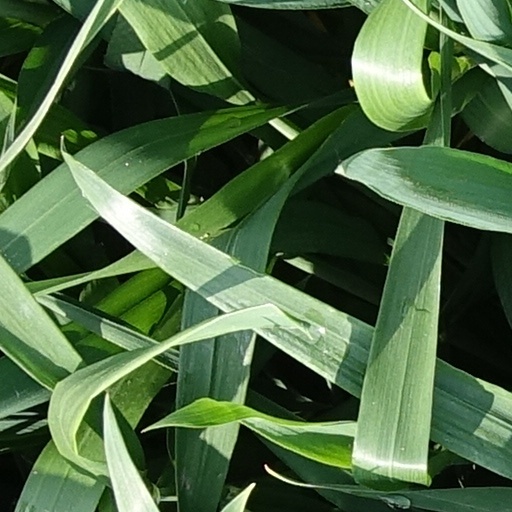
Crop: wheat